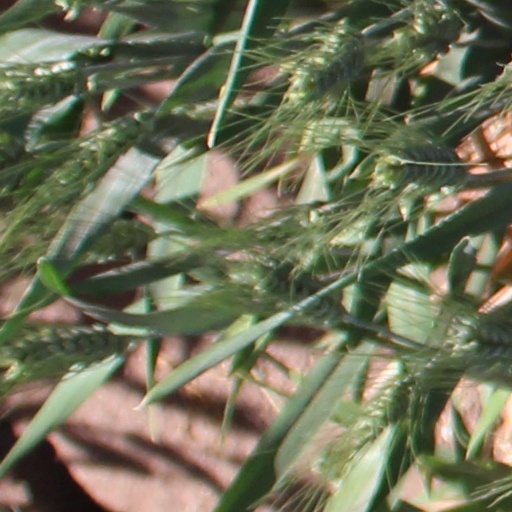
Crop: wheat